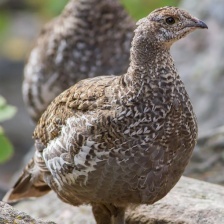
Species: BLUE GROUSE
Scientific name: DENDRAGAPUS OBSCURUS
ImageNet parent category: black_grouse